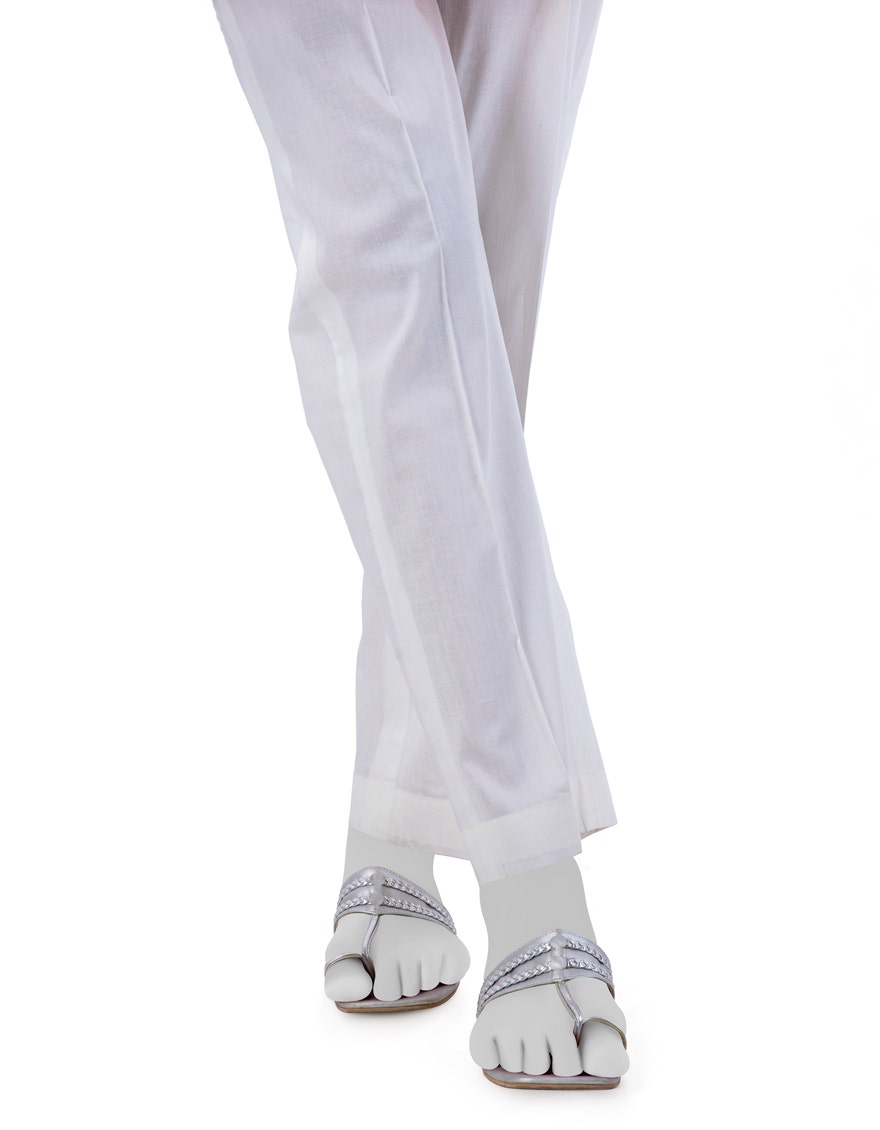
white silver sandal